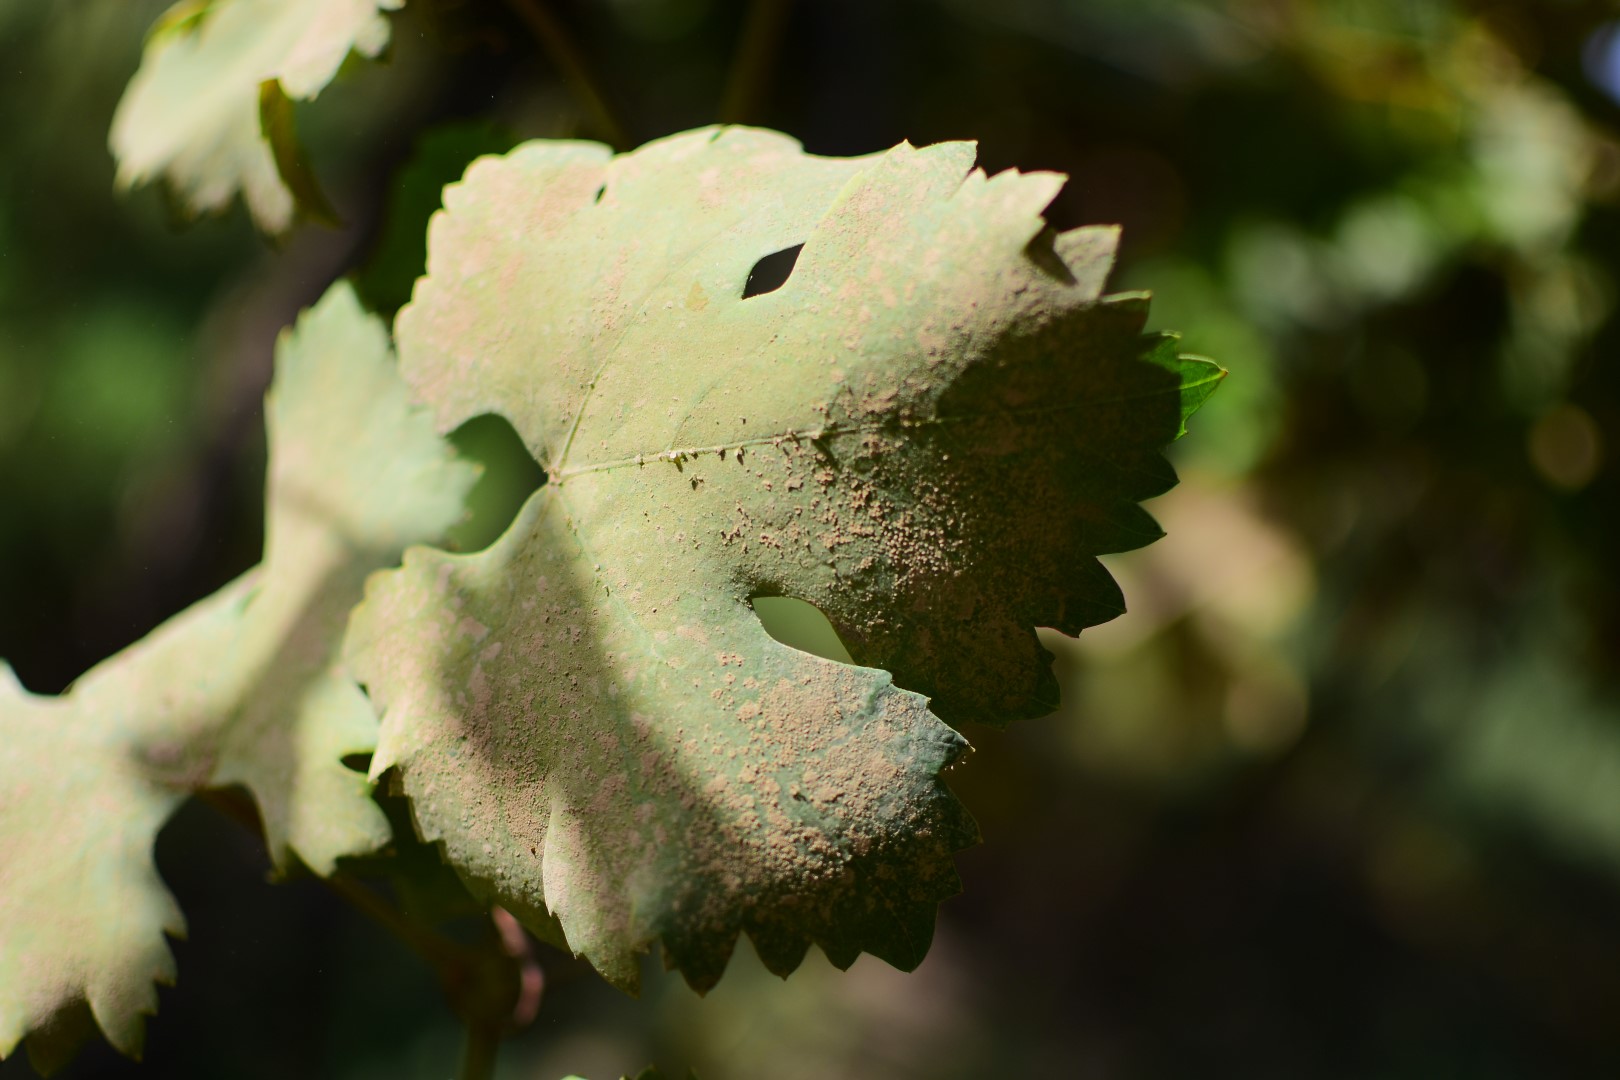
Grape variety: Shdah